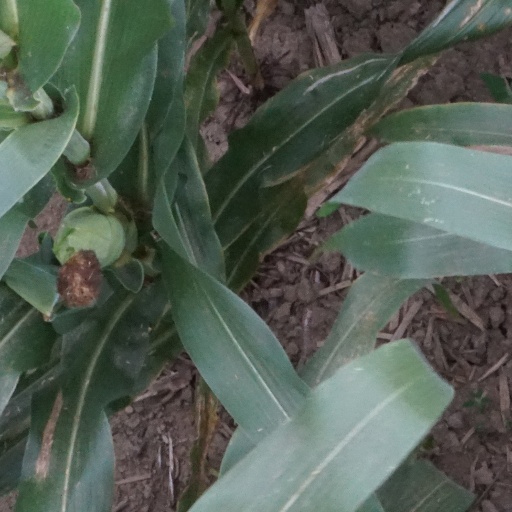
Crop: maize; corn